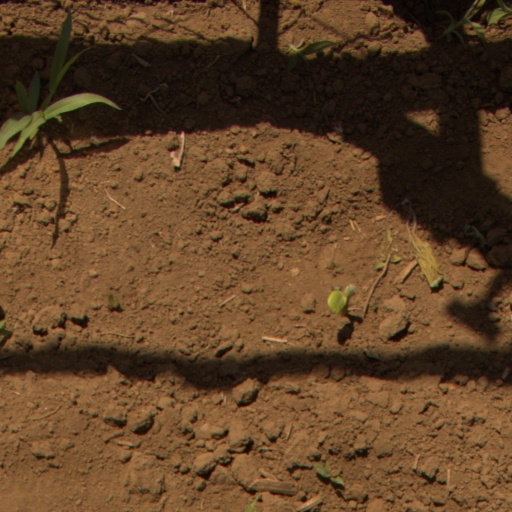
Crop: Jerusalem artichoke